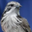
Label: bird